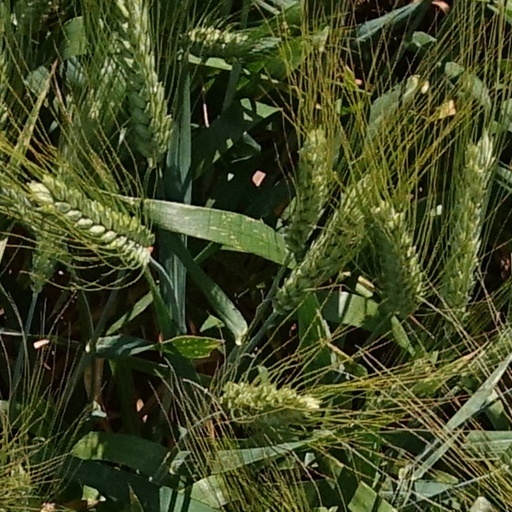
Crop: wheat